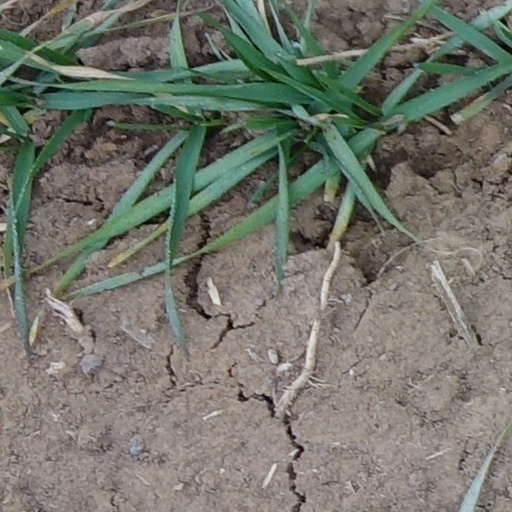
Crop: wheat